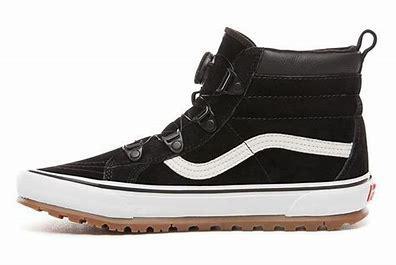
Brand: Vans
Model: SK8 Hi MTE